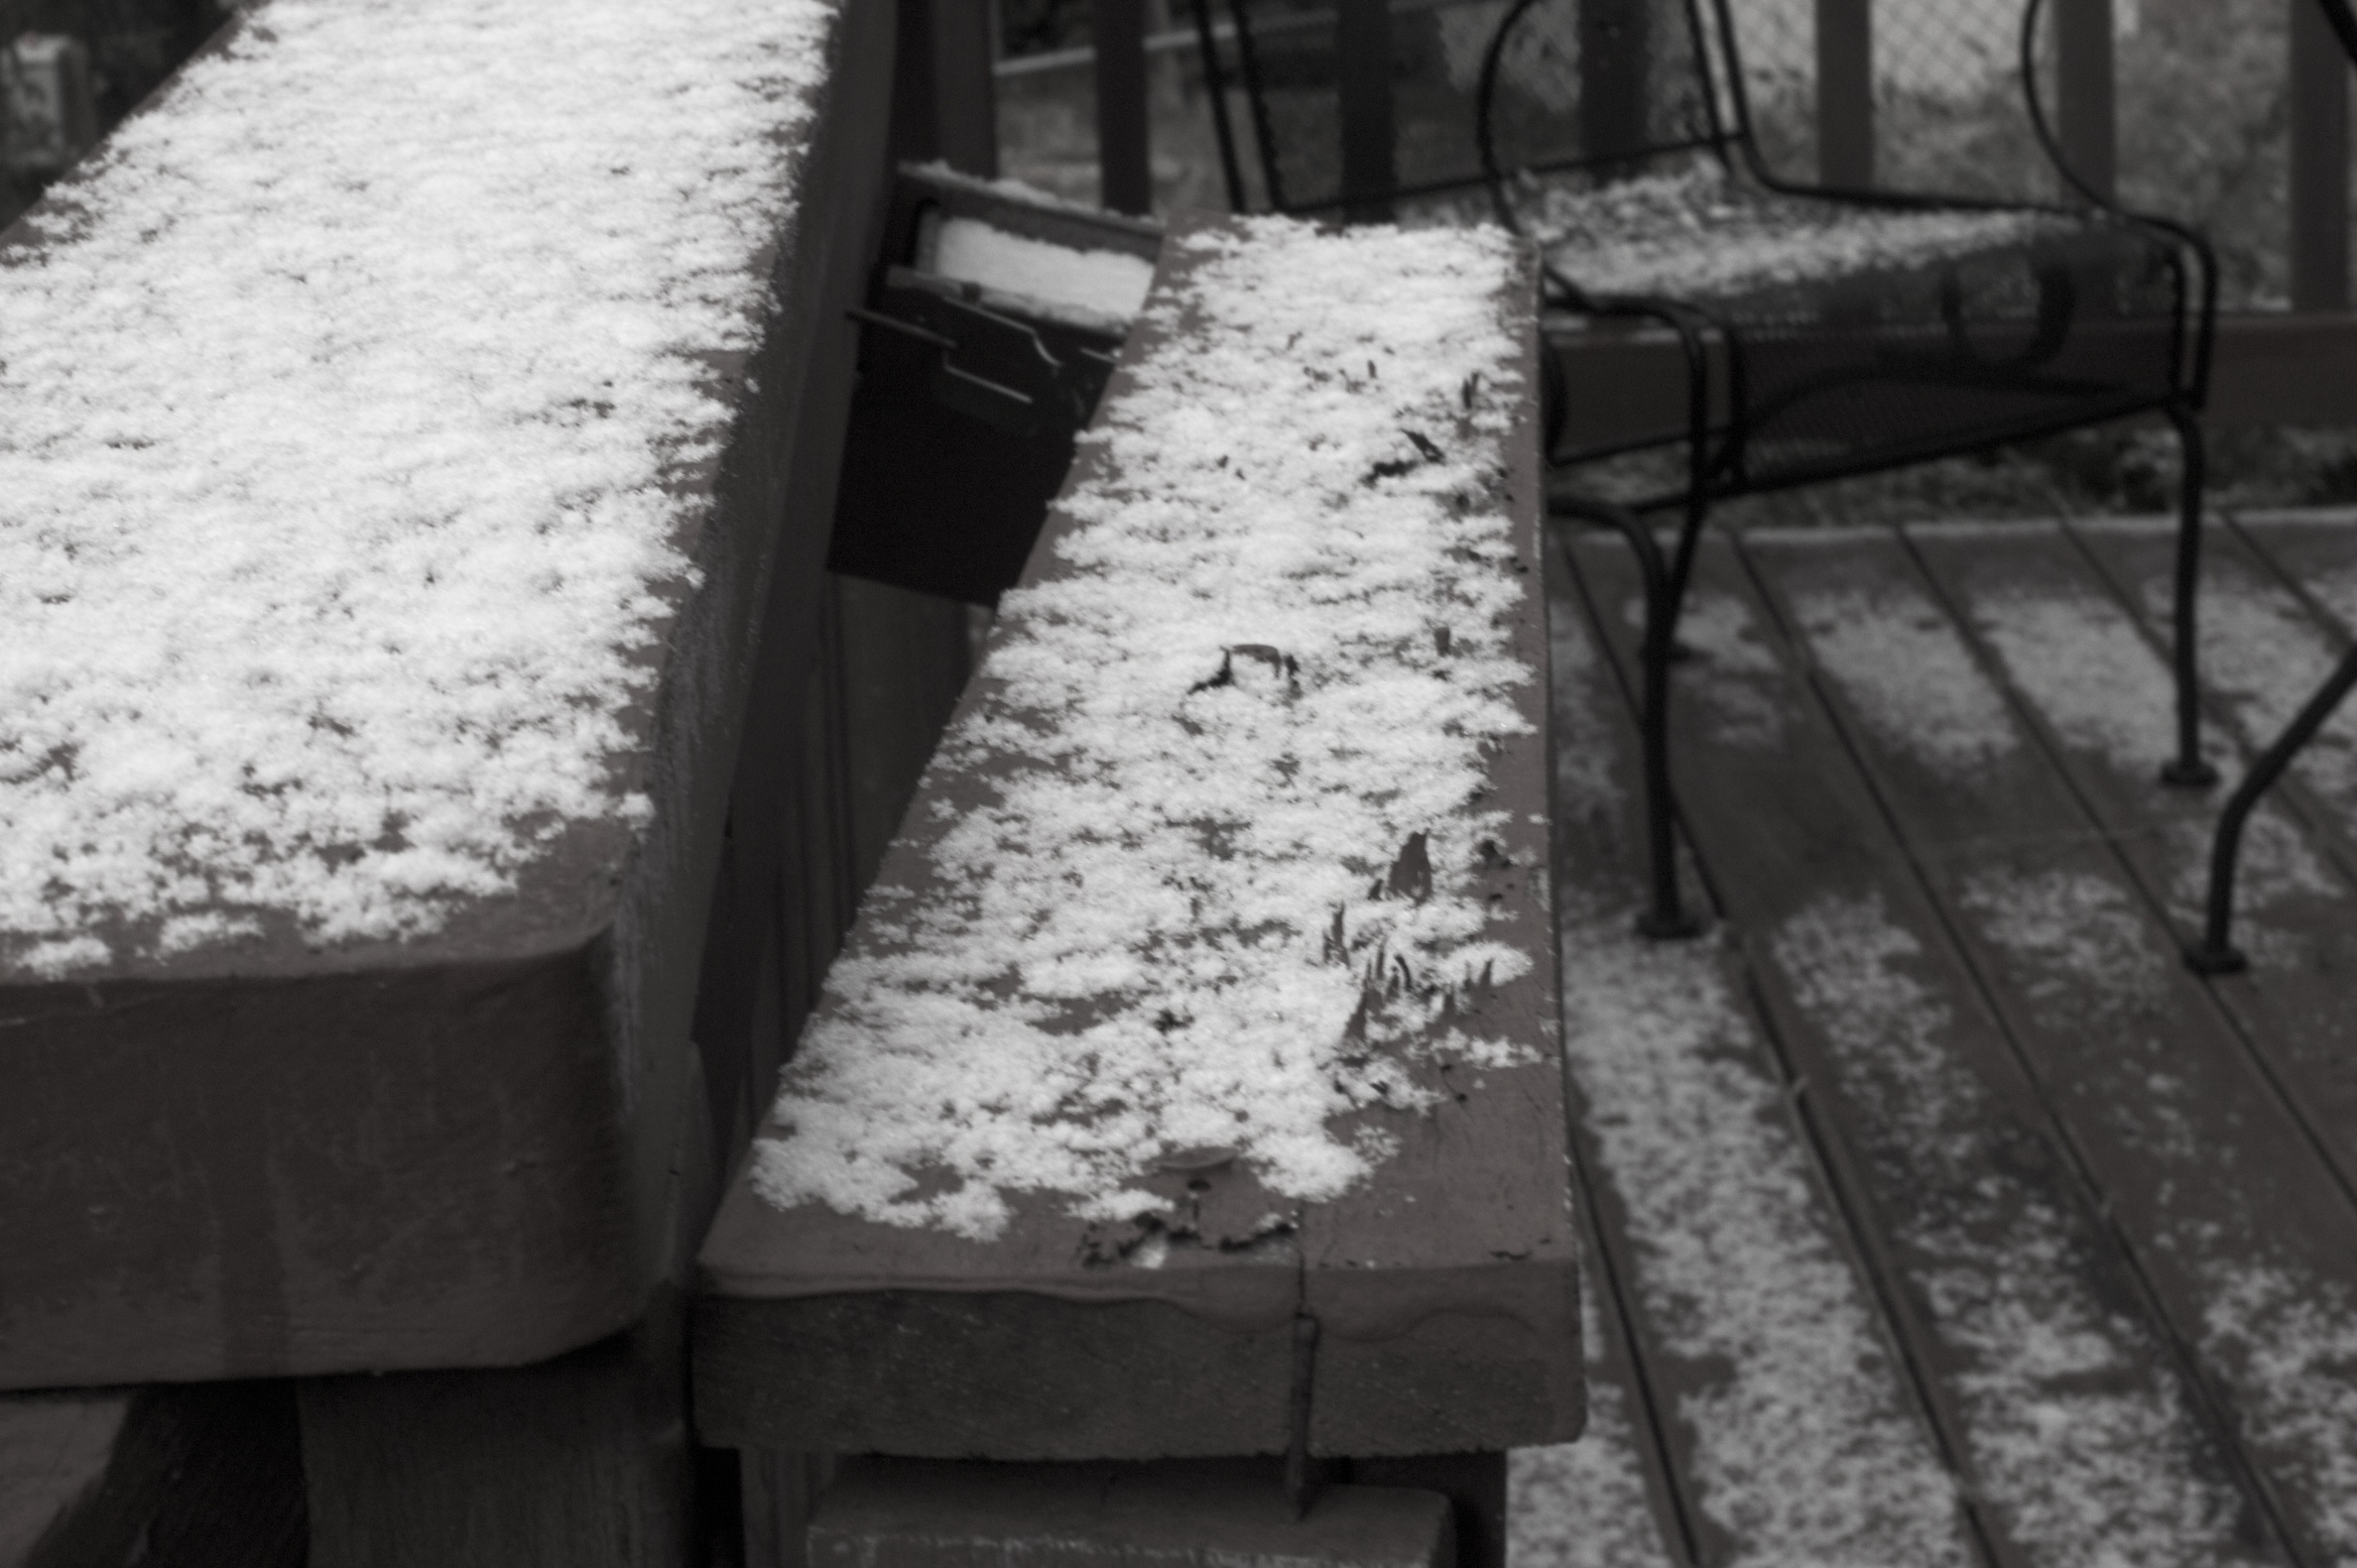
snow, asphalt, weather